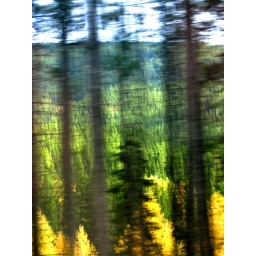
The Coquihalla in the fall - a few trees that the pine beetles left behind!